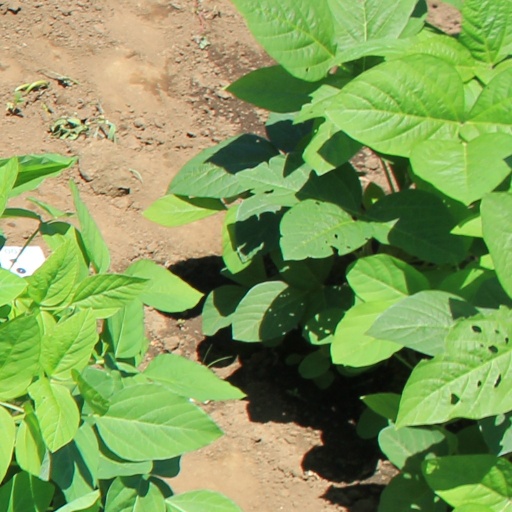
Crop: soybean